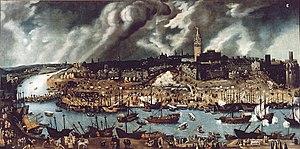
La Flotte des Indes était une flotte organisée en convoi par l'empire espagnol, entre 1566 et 1790. Cette flotte servait au transport de l'empire espagnol des Indes vers l'Espagne de biens d'une grande variété. Ceux-ci étaient aussi bien des produits agricoles que du bois de construction, des minerais, des produits manufacturés ou des objets de luxe. Mais surtout, la flotte des Indes était réputée pour transporter des richesses fabuleuses : métaux précieux, pierres précieuses, perles, épices, sucre, tabac, soie et autres biens exotiques. À son retour, la flotte des Indes transportait des produits manufacturés espagnols et des émigrants vers l'Amérique.
Amerigo Vespucci, né le 9 mars 1454 à Florence, dans la république du même nom, et mort le 22 février 1512 à Séville en Castille, est un commerçant, navigateur et explorateur florentin.
Bien que peu documentée, l'Histoire de l'Amérique latine préhistorique est aussi ancienne que celle de l'Europe.
La Révolution de Chuquisaca est le soulèvement populaire survenu le 25 mai 1809 dans la ville de Chuquisaca, sise alors dans la vice-royauté du Río de la Plata. La Real Audiencia de Charcas, avec l’appui des milieux indépendantistes et du collège des docteurs de l’université, destituèrent le gouverneur en place et formèrent leur propre comité local de gouvernement. Ce mouvement de rébellion se produisit dans un contexte de flottement politique consécutif à l’occupation par les troupes napoléonniennes d’une partie de la métropole espagnole ; la mise en détention de la famille royale par la France avait déterminé la création en Espagne de diverses juntes prétendant régner sur les territoires d’outre-mer au nom du souverain déchu.
Rinconète et Cortadillo est une nouvelle de Miguel de Cervantes qui fait partie du recueil des Nouvelles exemplaires
La Casa de Pilatos est un palais aristocratique situé dans le centre historique de la ville espagnole de Séville, en Andalousie. Bâtie essentiellement aux XVᵉ et XVIᵉ siècles, elle marie autour de plusieurs patios et jardins les styles mudéjar, gothique et renaissance. Son organisation spatiale, ses qualités architecturales et la richesse de sa décoration en font, avec l'Alcázar, le meilleur exemple de l'architecture civile andalouse de la fin du Moyen Âge et du début de la Renaissance. Certains voient dans la Casa de Pilatos le prototype même du palais sévillan. Le bâtiment fut classé Monument national en 1931.
Le XVIᵉ siècle connaît une vitalité économique exceptionnelle. Routes commerciales internationales, découvertes de nouvelles routes maritimes dans l'Atlantique et vers les Indes orientales et occidentales. Les anciennes mines d’argent rapportent plus grâce aux progrès accomplis dans les techniques d’exploitation minière. La quête des métaux précieux, or et argent, compte parmi les principales motivations de l'expansion coloniale espagnole, et sera le motif économique de la plupart des conflits du XVIᵉ siècle.
Séville est une ville du Sud de l’Espagne, capitale de la province de Séville et de la communauté autonome d’Andalousie.
Le port de Séville est un port fluvial situé sur la darse du Guadalquivir, au sud de la ville andalouse de Séville, à 89 km de l'embouchure du fleuve sur l'océan Atlantique. Il est le seul port fluvial commercial d'Espagne.
El Arenal est un quartier de la ville andalouse de Séville, en Espagne.